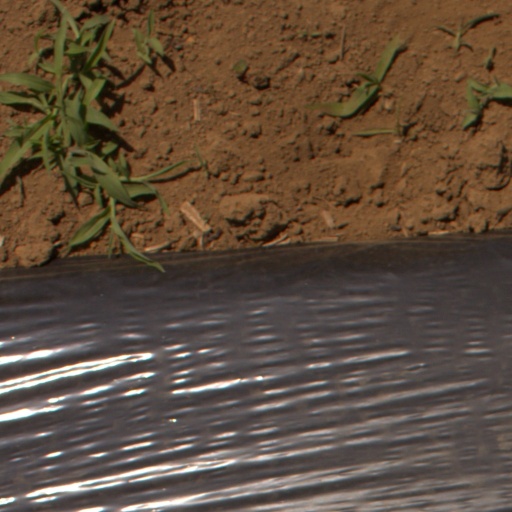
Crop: Jerusalem artichoke